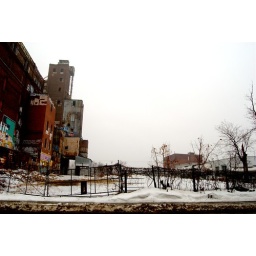
An abandoned building along the Lachine Canal, taken from St Ambroise street in Montreal's Saint-Henri district